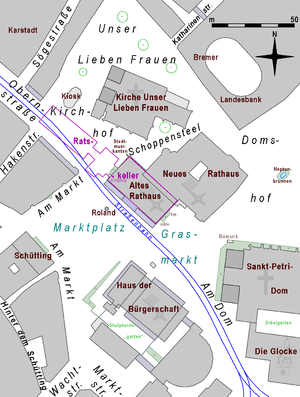
L’Hôtel de ville de Brême est le siège du maire de la ville de Brême, dans le nord-ouest de l'Allemagne.